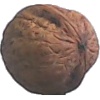
Label: Walnut 1